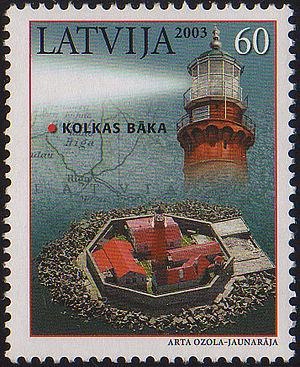
Le phare de Kolka est un phare actif qui est situé au nord du Cape Kolka, sur une île artificielle, dans la région de Kurzeme en Lettonie. Il est géré par les autorités portuaires de Ventspils. Il marque le point le plus à l'est du détroit d'Irbe.